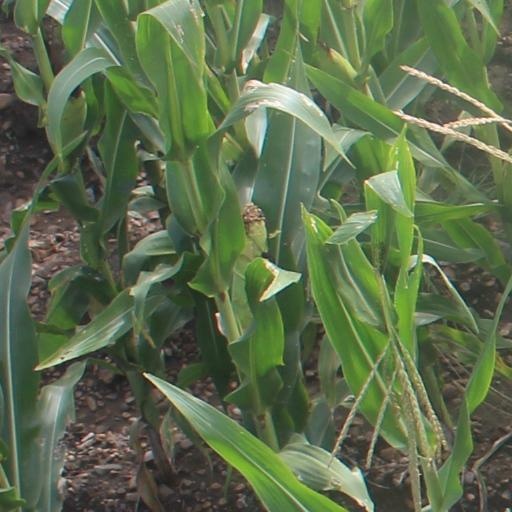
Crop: maize; corn